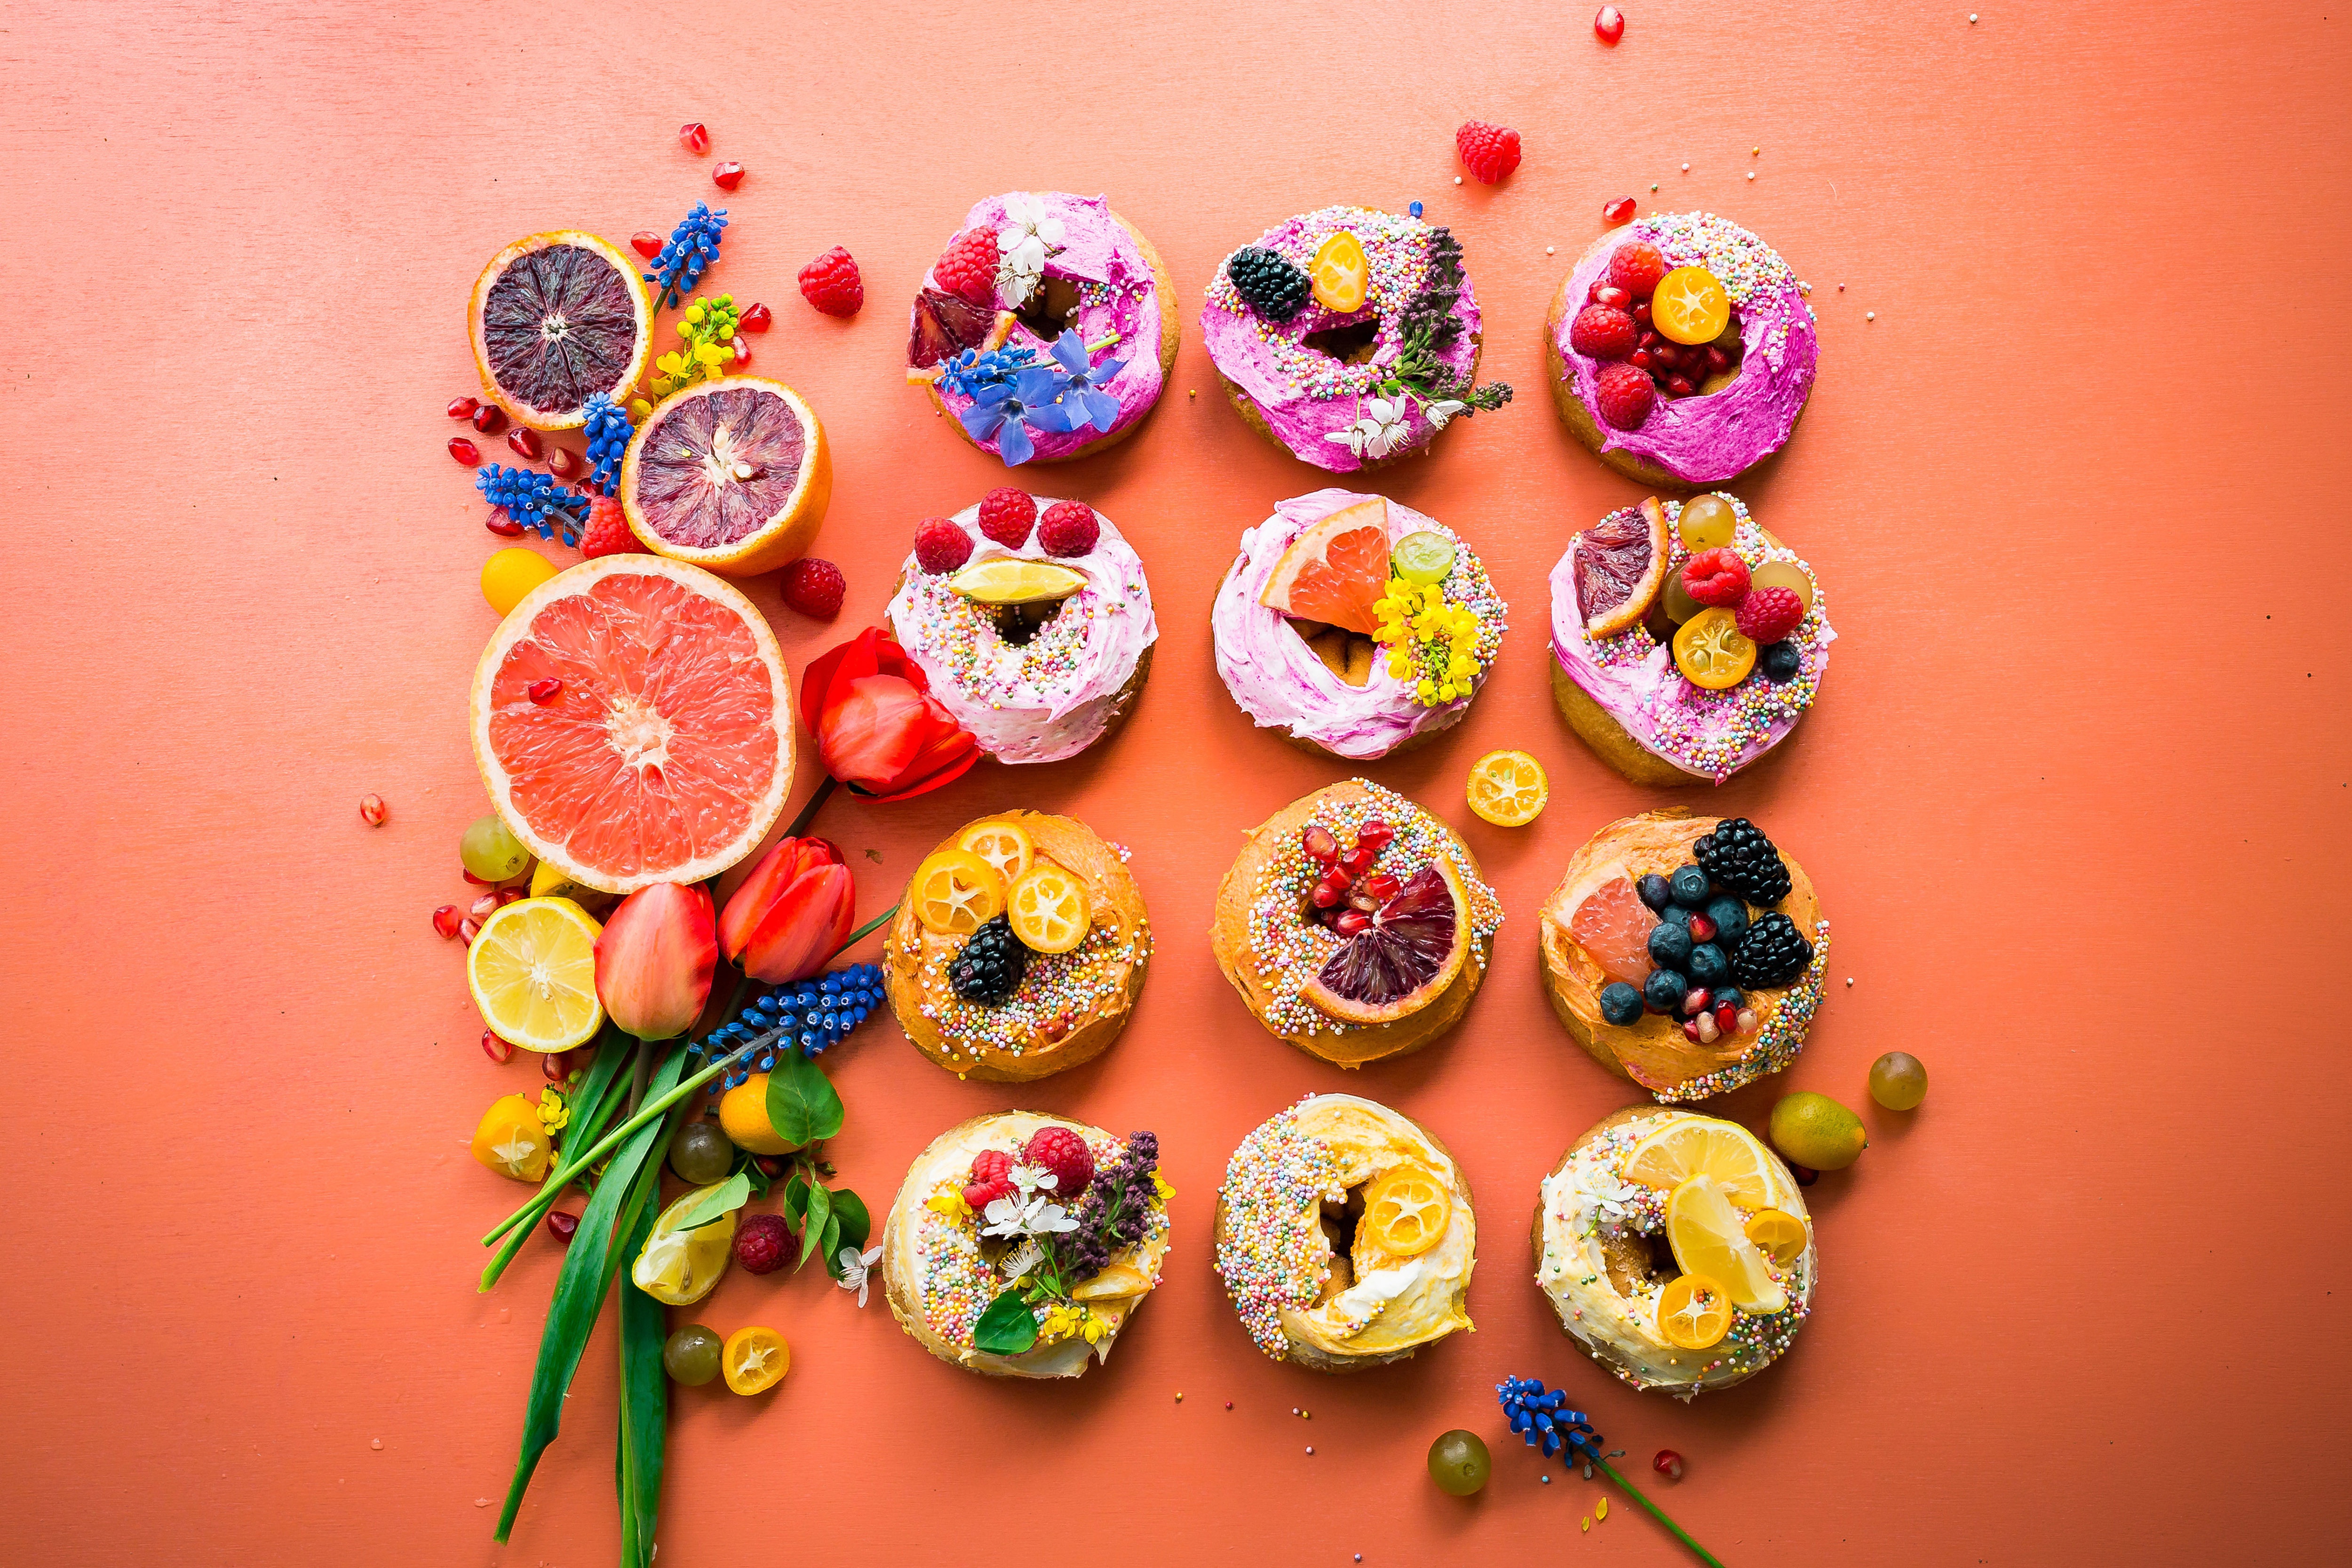
food, sweetness, cuisine, dessert, finger food, vegetarian food, food coloring, dish, confectionery, cupcake, lollipop, sprinkles, cake, snack, party